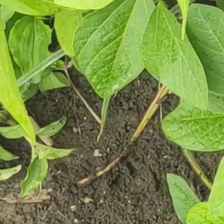
Weed species: Lavhala_(Cyperus_Rotundus)